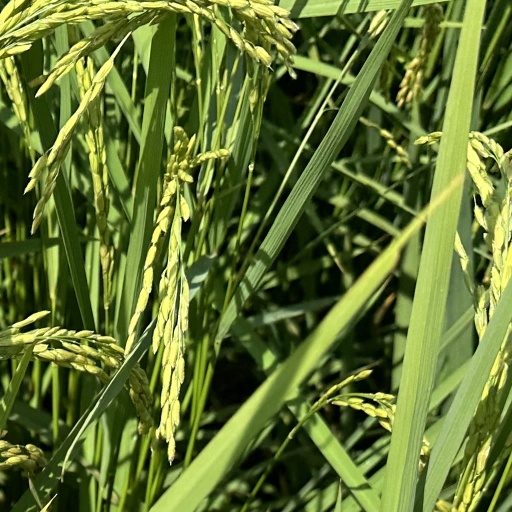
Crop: rice